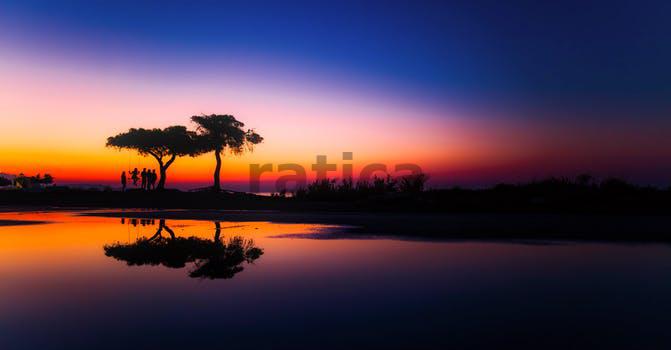
Label: Watermark